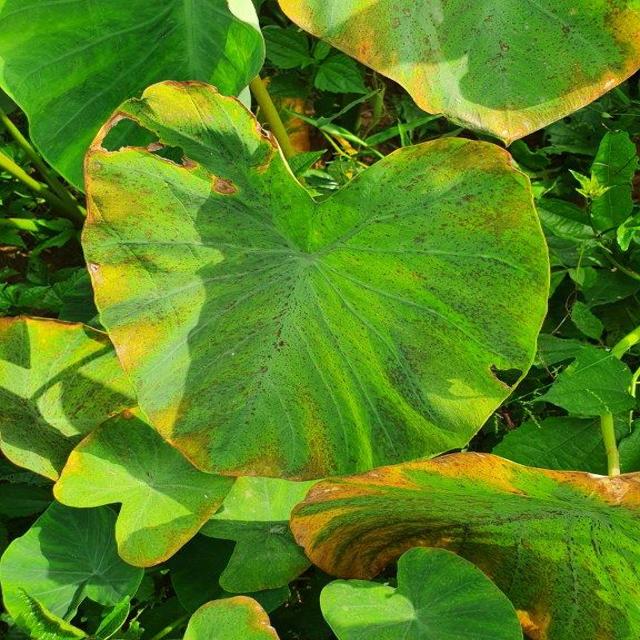
Label: Mid_Blight